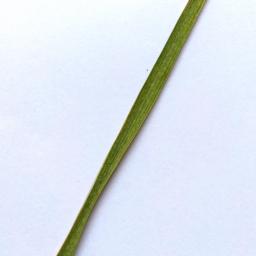
Label: Rice___Healthy